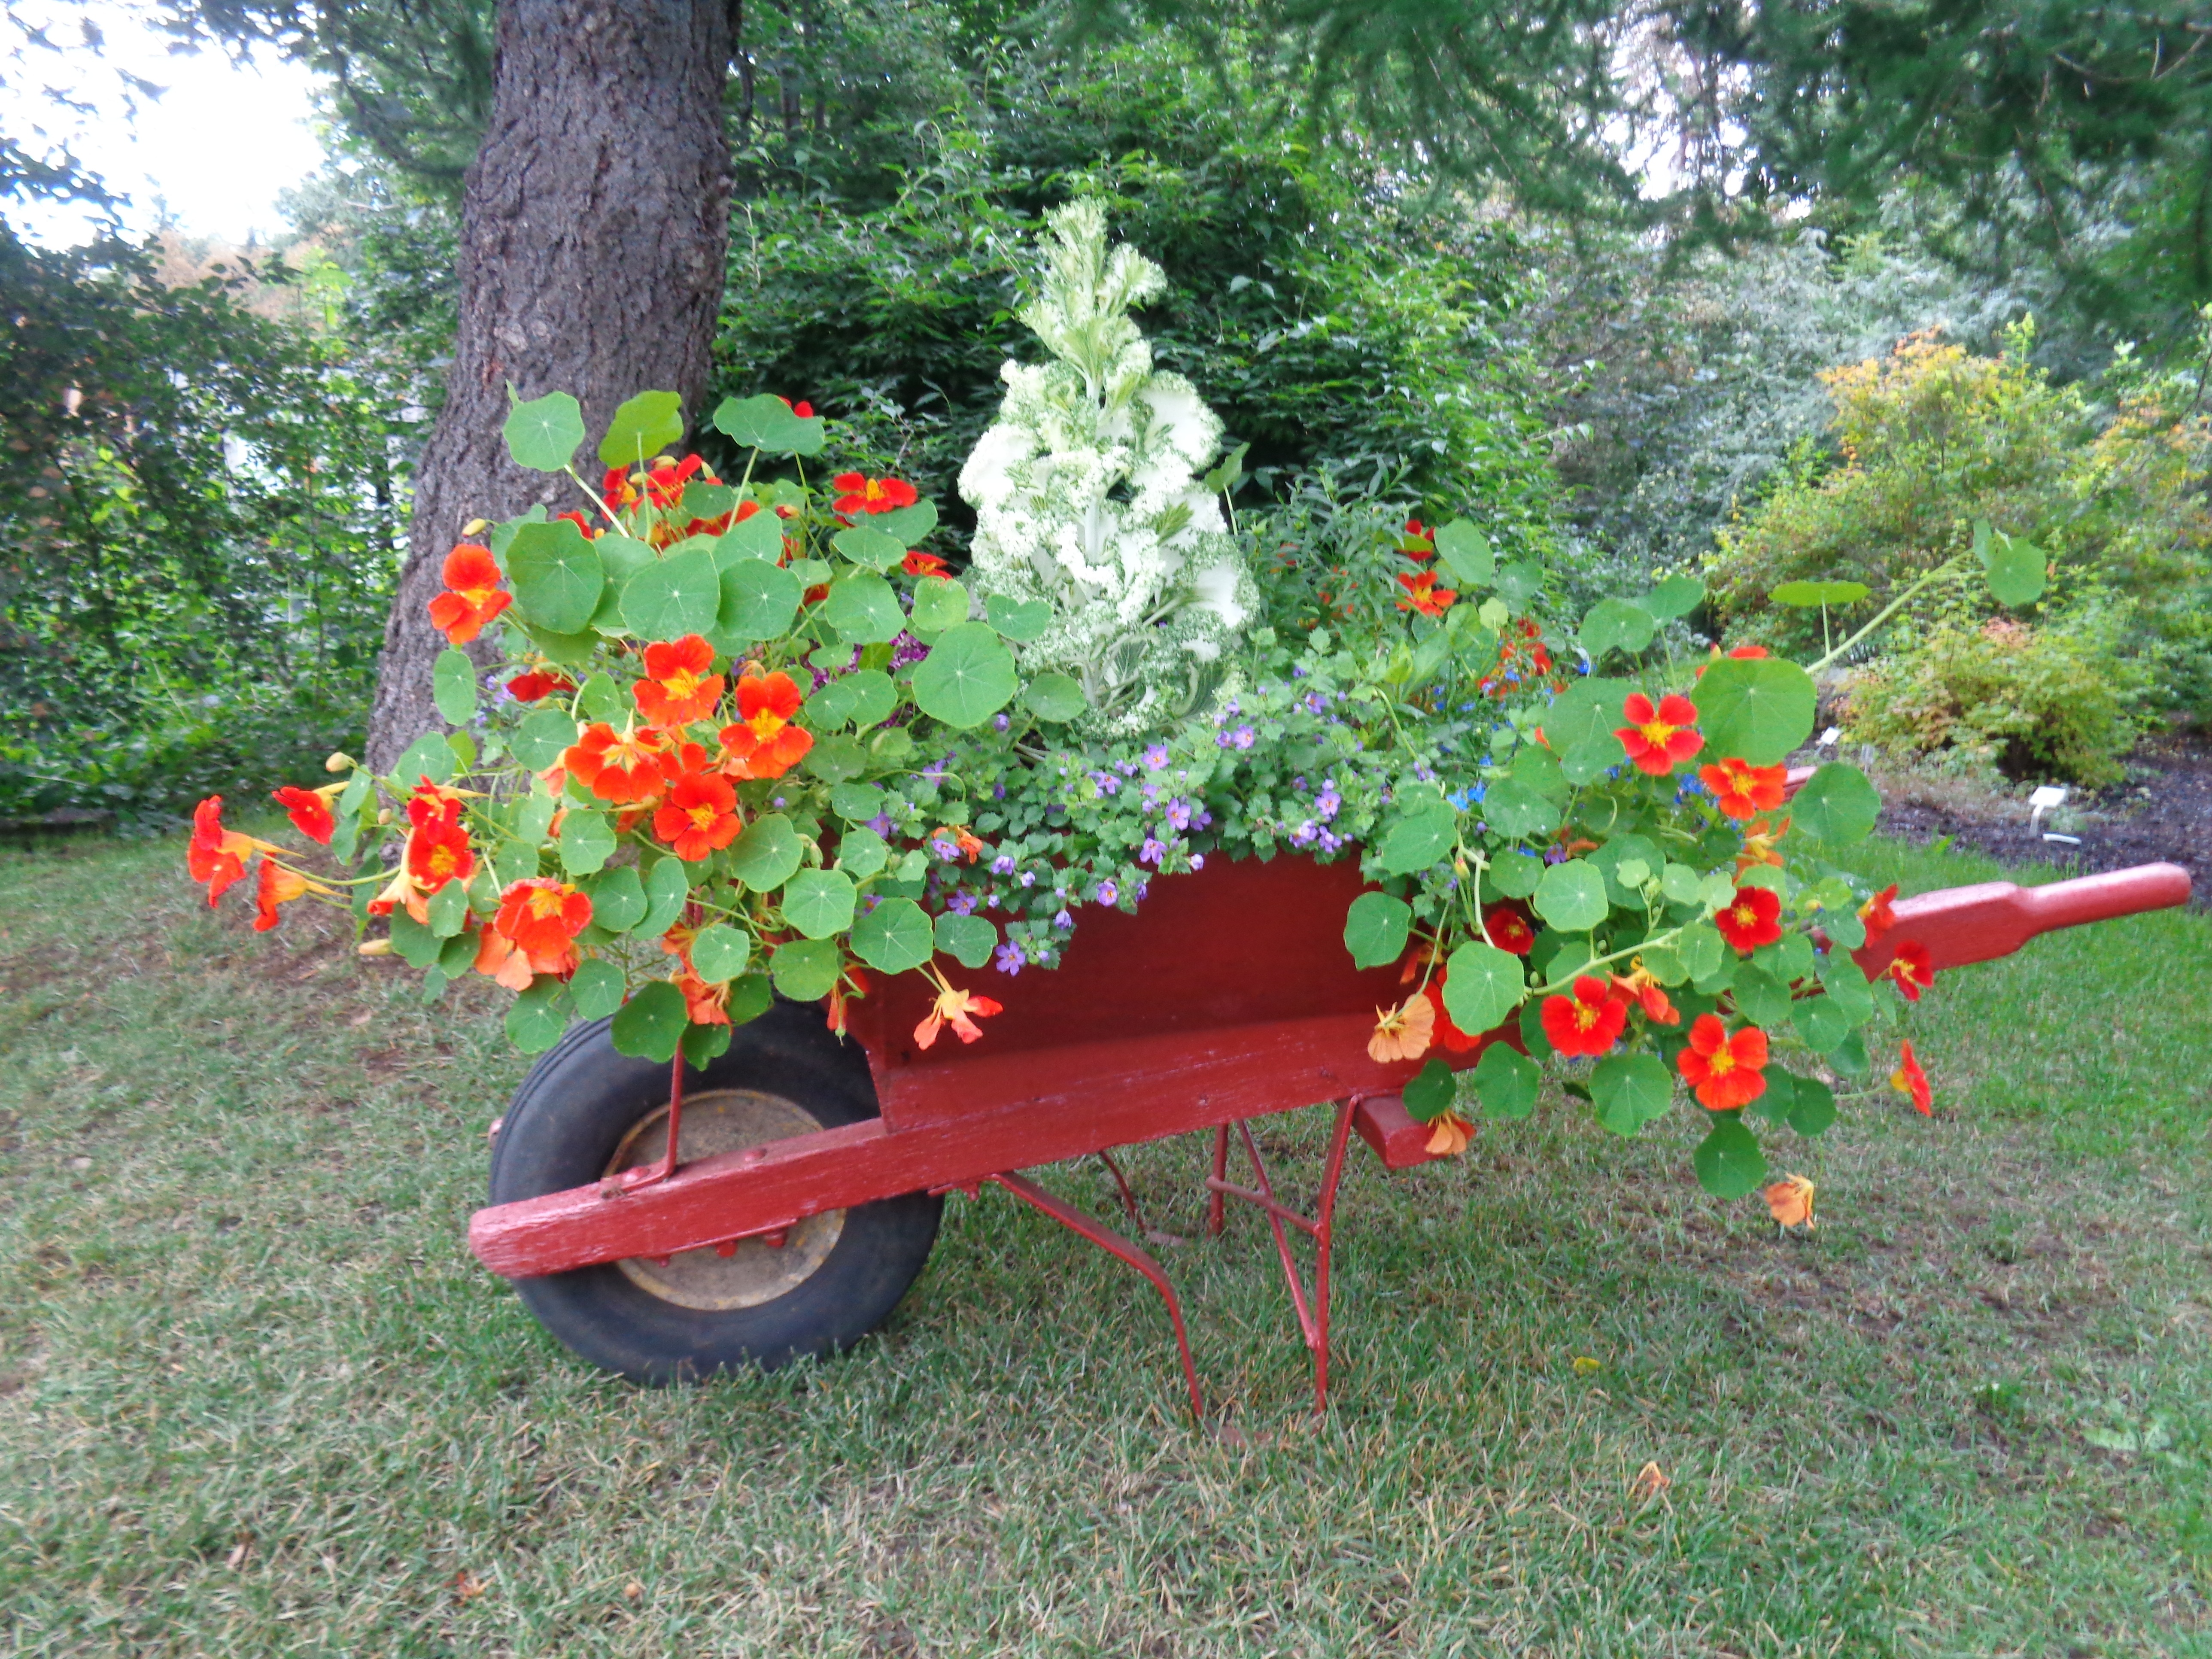
flower, plant, yard, vehicle, garden, shrub, lawn